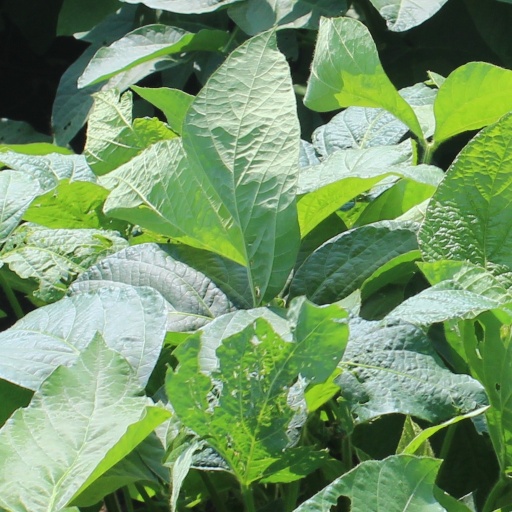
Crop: soybean